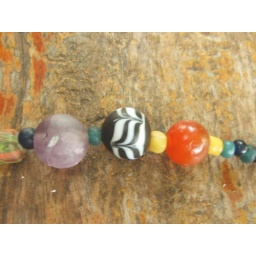
amethyst, feathered glass and carnelian separated by local beads.